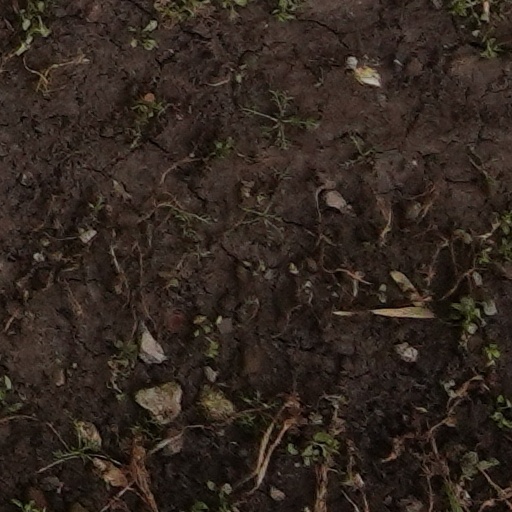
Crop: wheat